George DeLuca

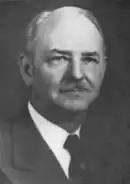
DeLuca during his first term as Lieutenant Governor.

He was the son of Mariano DeLuca and Catherine (Bonetti) DeLuca. His parents came to the United States in the 1880s from the Province of Belluno.